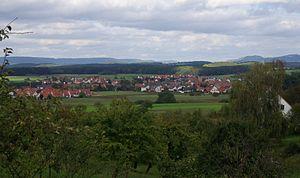
Langensendelbach est une commune de Bavière, située dans l'arrondissement de Forchheim, dans le district de Haute-Franconie.